L (SEPTA Metro)

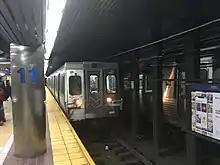
L train at 11th Street station in 2019

Between 1988 and 2003, SEPTA undertook a $493.3million complete reconstruction of the Frankford side of the Market–Frankford Line between Frankford Transit Center and the 2nd Street portal. The new Frankford Elevated was built with new stringers and deck installed on the original columns, thus giving not only a reduction in cost, but also reducing the street-level impact on adjoining neighborhoods. The old ballasted trackage was replaced with a direct fixation system. In addition to the new Elevated structure, all of the stations were replaced with new stations with higher boarding platforms and elevators, allowing customers with disabilities to easily board and depart from Market-Frankford trains. The reconstruction of the Frankford Elevated structure was mostly complete by 2000, with the exception of the elevated section from Dyre Street, just south of the Bridge-Pratt terminal, to the Frankford Yard entrance. The basic design of the bearings of the reconstructed Frankford Elevated, however, was not appropriate for the repetitive loading from the train traffic. The bearing design did not take into consideration the interaction of the concrete haunches with the steel stringers when loaded by the passing train; and the concrete has started to fracture and drop onto the street below. The problem was first discovered in 1997, but at that time was simply attributed to faulty construction, without evaluation of the root cause. As a temporary fix, SEPTA has installed 10,000 metal mesh belts on the underside of the structure. Estimates for a permanent fix placed the cost at about $20million, and SEPTA has filed suit against the engineering companies that contributed to the design flaw to recover part of the repair cost. Work on the permanent fix is currently underway.